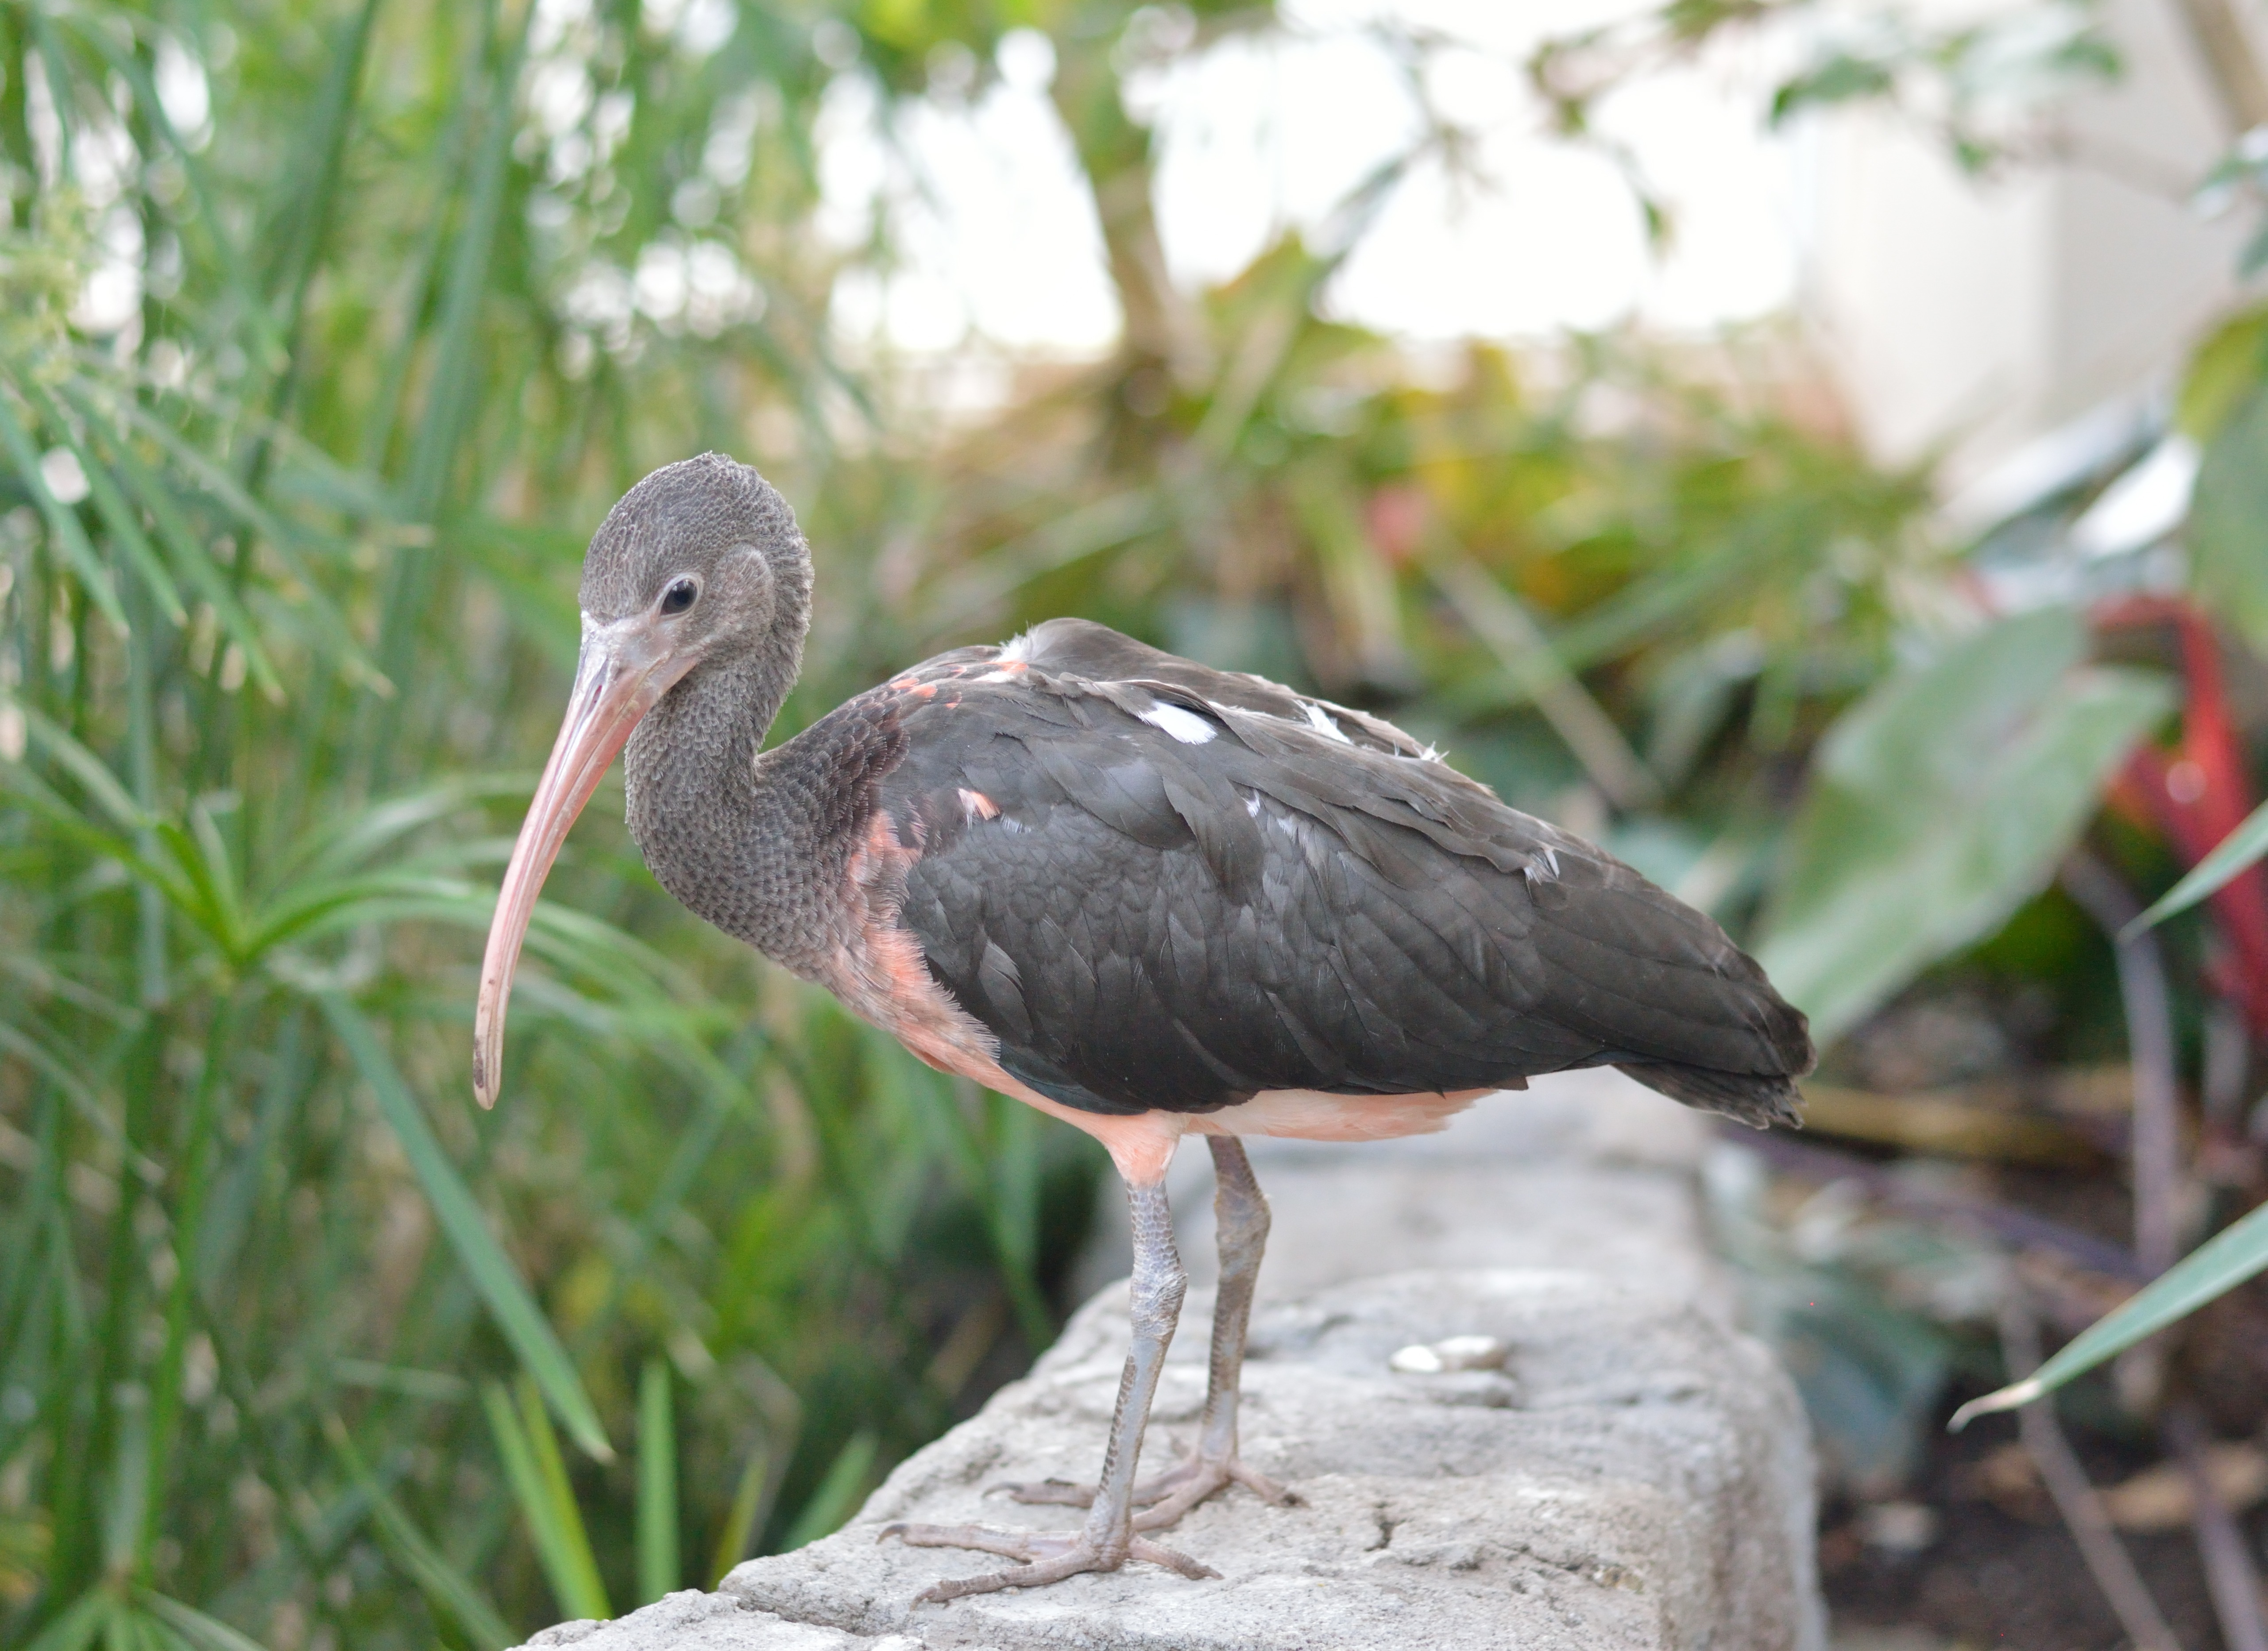
nature, outdoor, wilderness, bird, animal, wildlife, wild, environment, zoo, beak, biodiversity, fauna, stork, life, ecology, zoology, vertebrate, conservation, exotic, habitat, ibis, safari, ecosystem, reserves, perched, ciconiiformes, juvenile scarlet ibis